Karachi United WFC

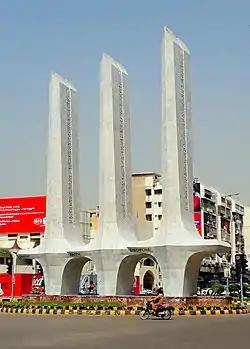

The club was formed in 1996 by Taha Alizai in Karachi. The women's team was established in 2010, with the goal of creating a national team capable of representing Pakistan at the FIFA Women's World Cup. In September 2016, the women's team represented Pakistan at the International Women's Football Cultural Festival in Berlin.